Hibarigaoka Station (Hokkaido)

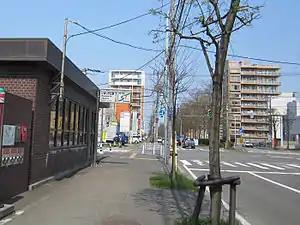
Entrance No. 1, May 2012

is a Sapporo Municipal Subway station in Atsubetsu-ku, Sapporo, Hokkaido, Japan. The station number is T18.